Society for the Promotion of Hospice Care

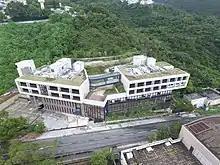
Aerial view of JCHH

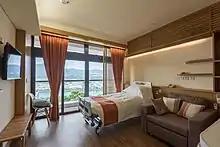
Ensuite room

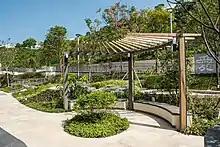
Garden

SPHC uses education and training to promote and raise the standard of palliative care in Hong Kong. Since 2004, SPHC has organized the annual Hong Kong Palliative Care Symposium (香港紓緩照顧專業研討會). In 2009, the 3G Quality Retirement Programme (3G 圓滿人生輔工課程) was initiated to promote healthy and productive aging among retirees. As of 2019, 22 3G courses have been completed. SPHC is the first palliative care training provider in Hong Kong and regularly offers classes on end-of-life care, bereavement support, and advanced care planning to both local and visiting participants.